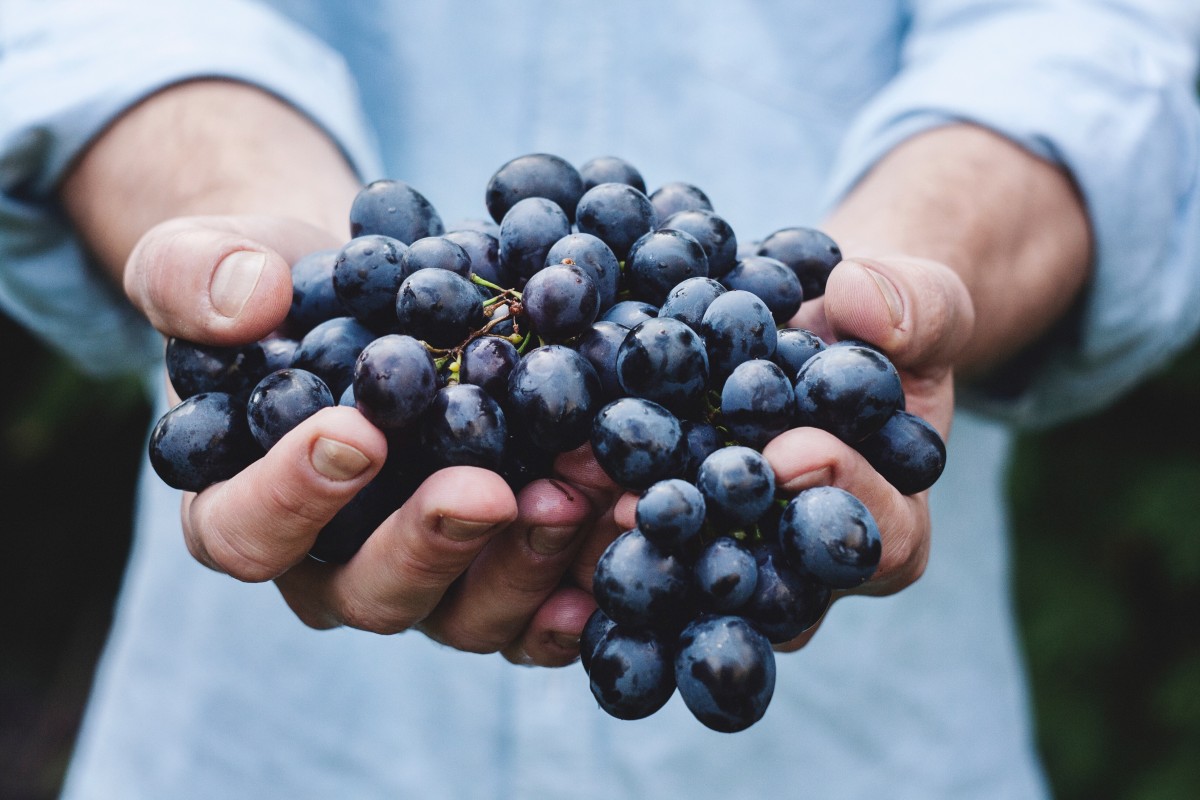
Tags: person, grape, fruit, berry, food, produce, hold, blackberry, close up, flowering plant, vitis, bilberry, land plant